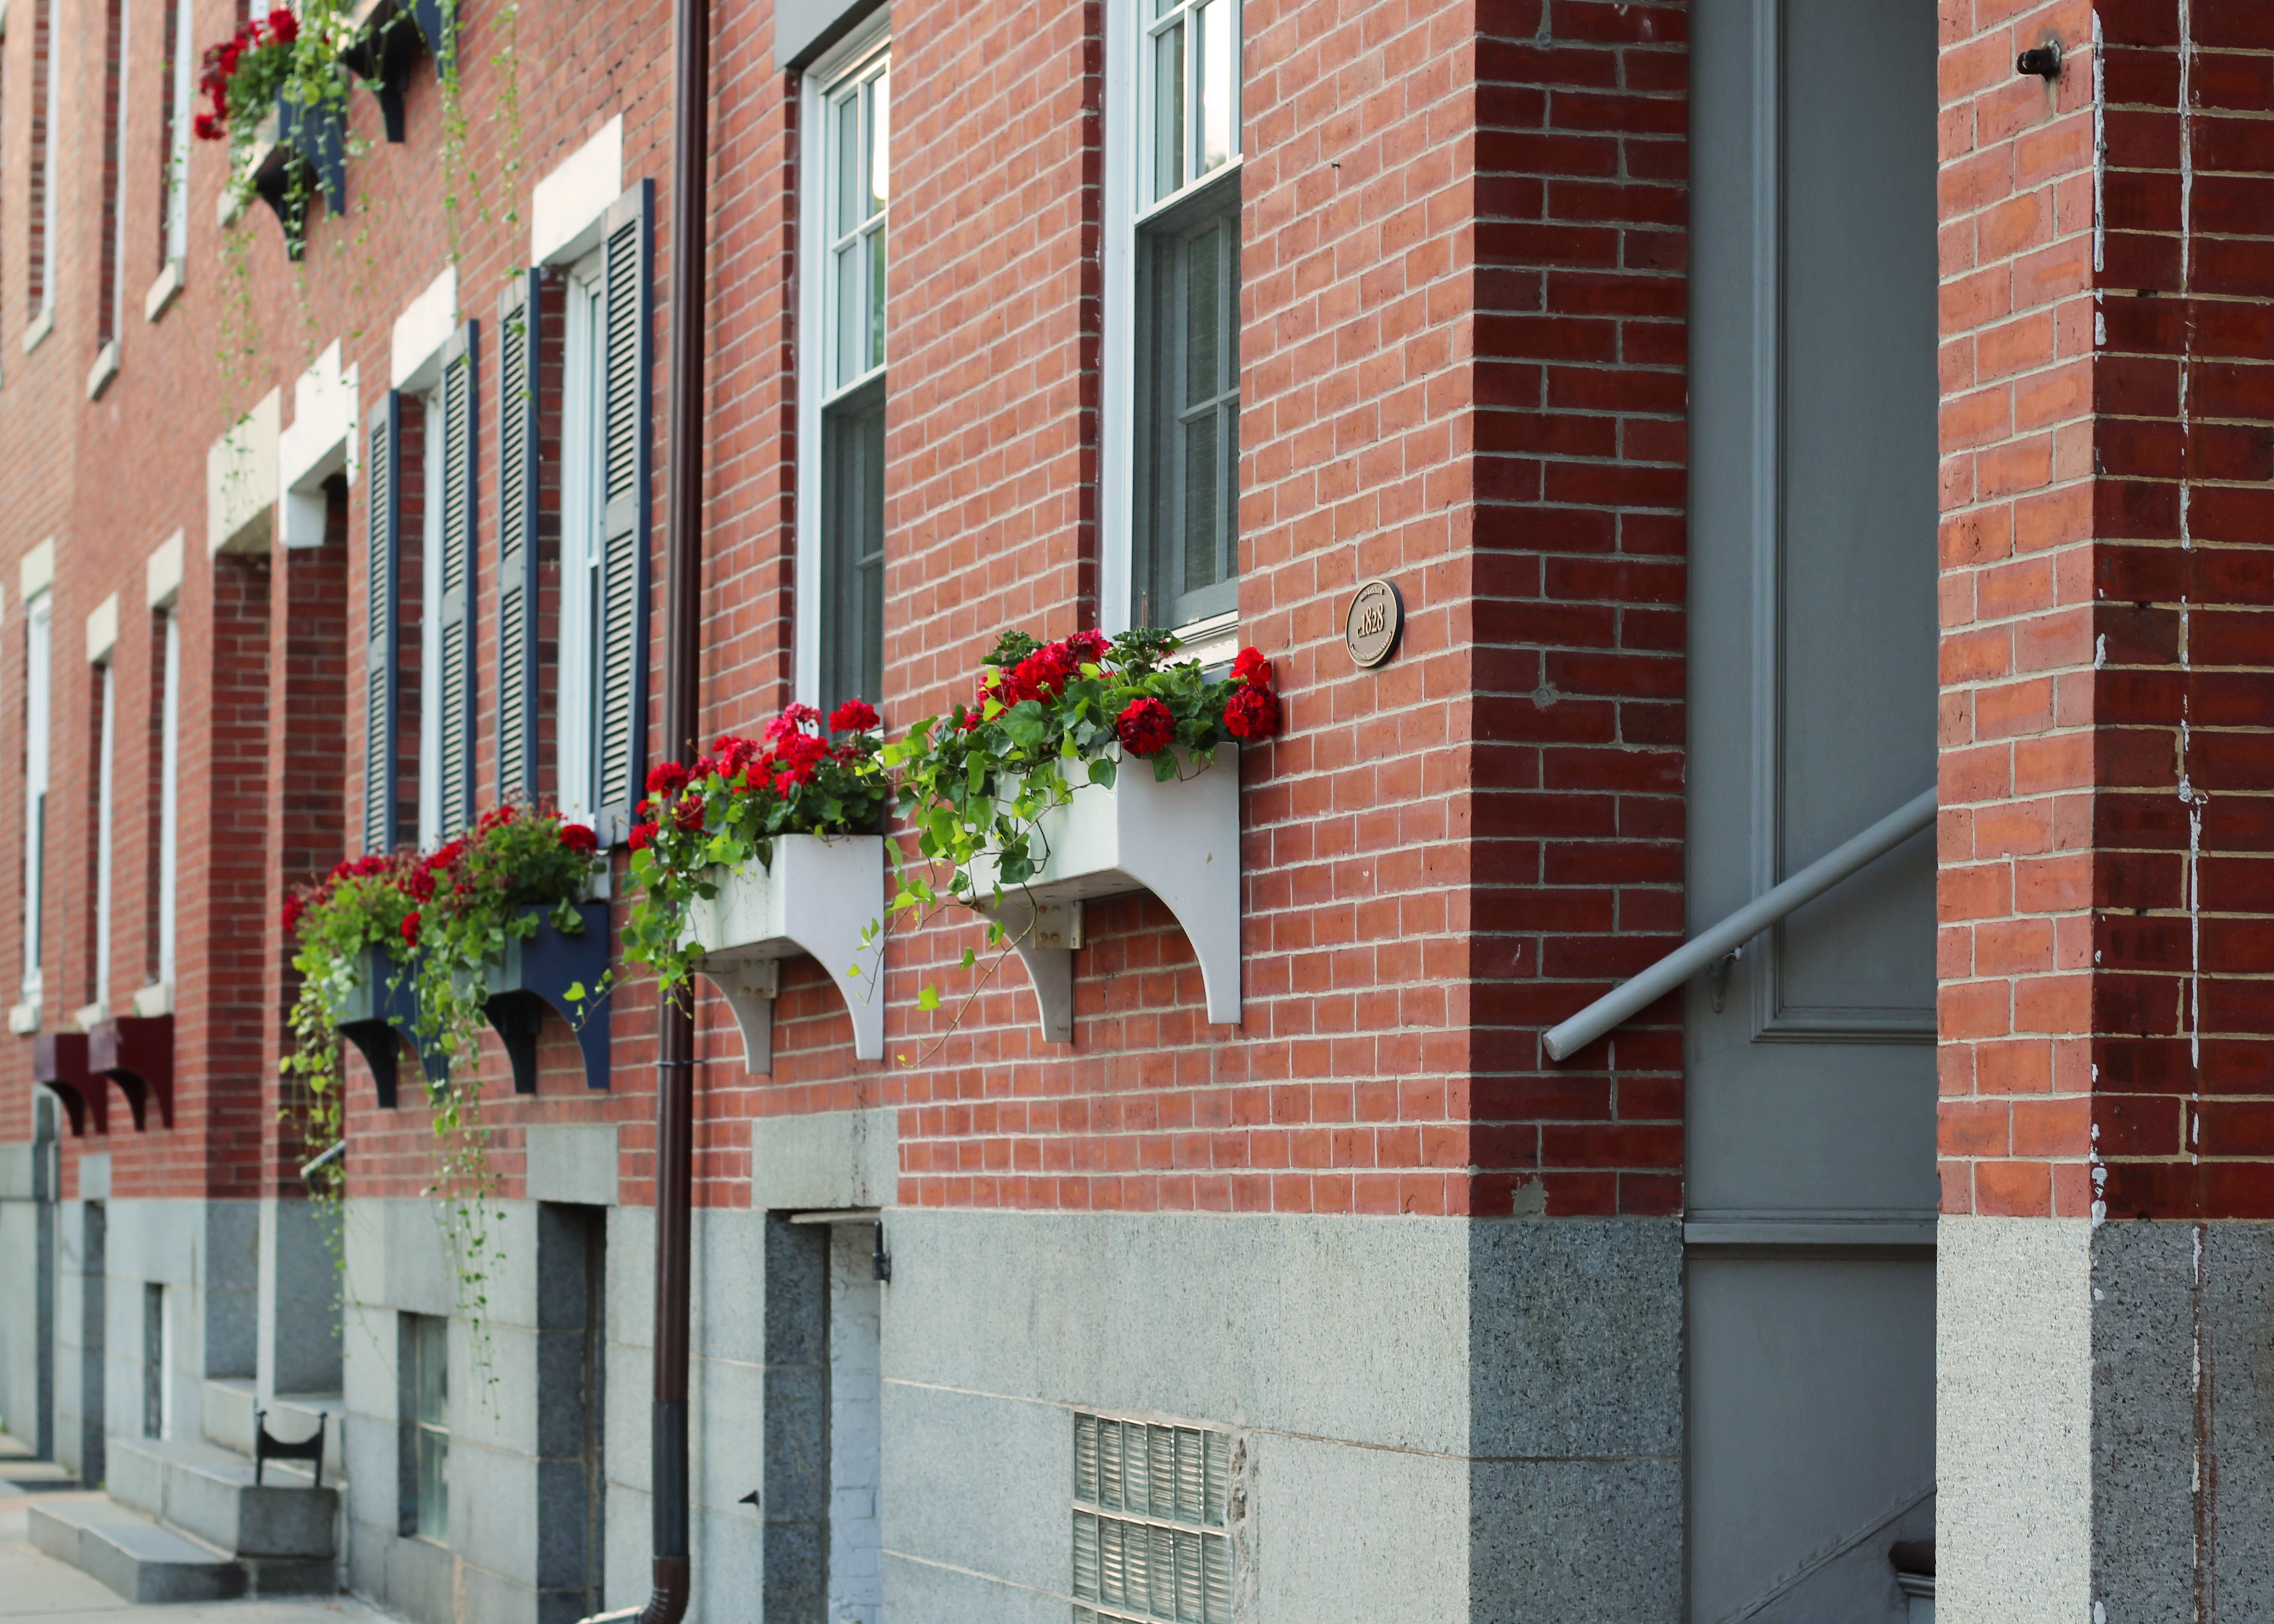
architecture, street, house, window, home, wall, downtown, balcony, facade, brick, apartment, neighbourhood, urban area, residential area, window covering